Answer in natural language. Considering the relative positions, where is black open-shelf tv stand with respect to framed sunset landscape decor? Choose between the following options: right or left
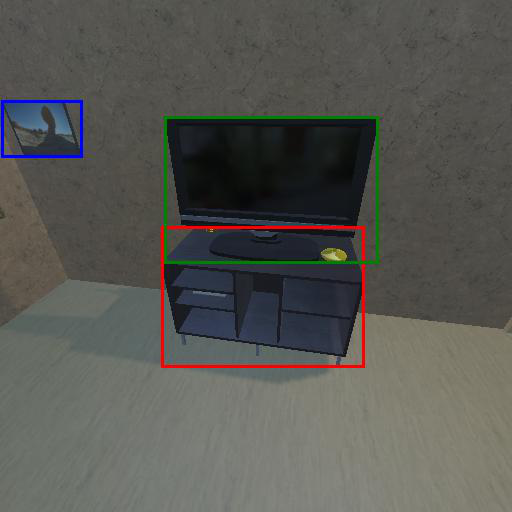
<answer>right</answer>